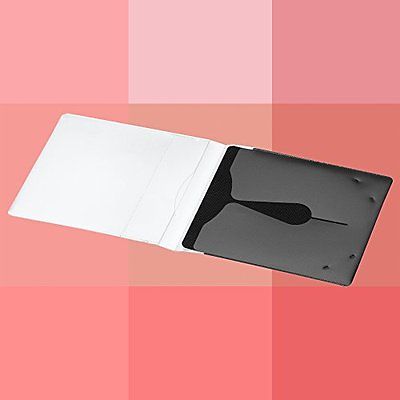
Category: stapler